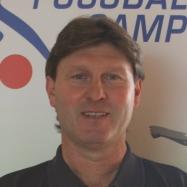
Age: 52